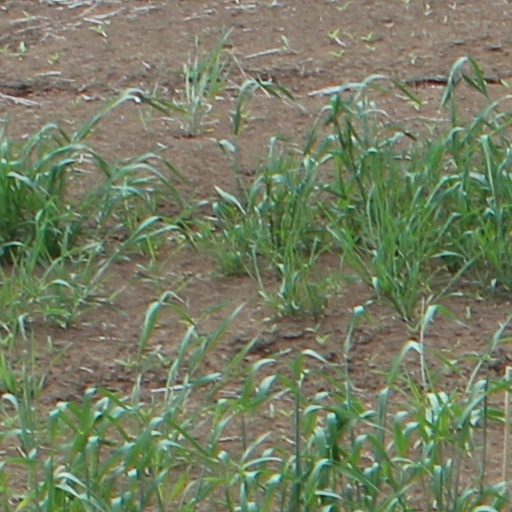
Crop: wheat